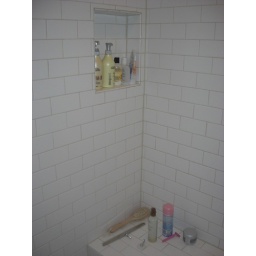
built in shelf is visible. and there's a sitting ledge barely visible in the pic. I love it!